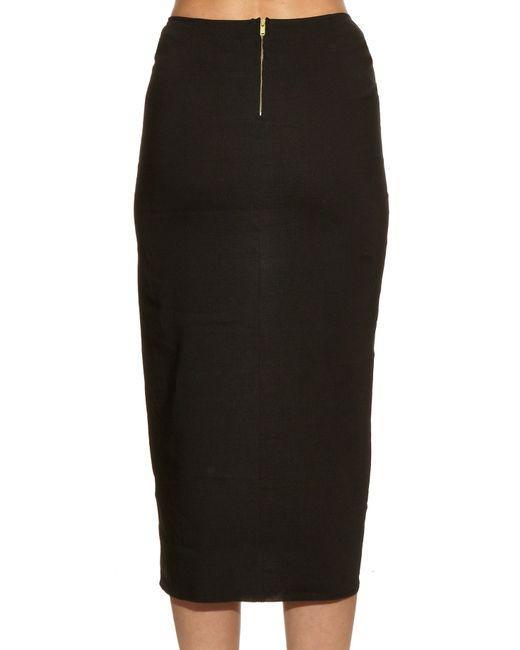
geteilter vorderer Midirock in schwarzer Farbe